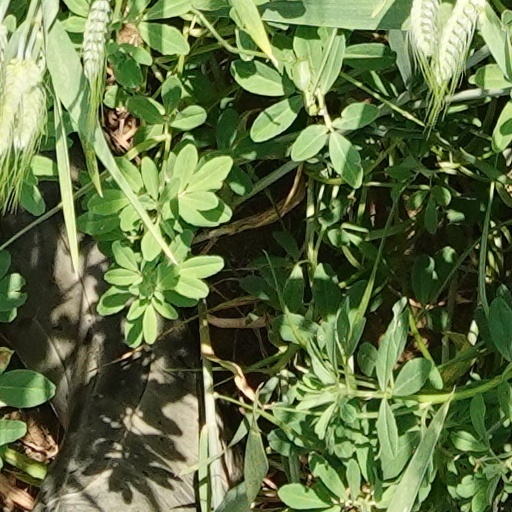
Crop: wheat